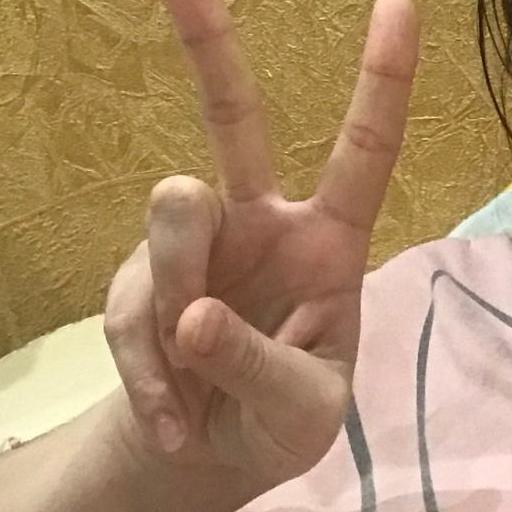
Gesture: peace